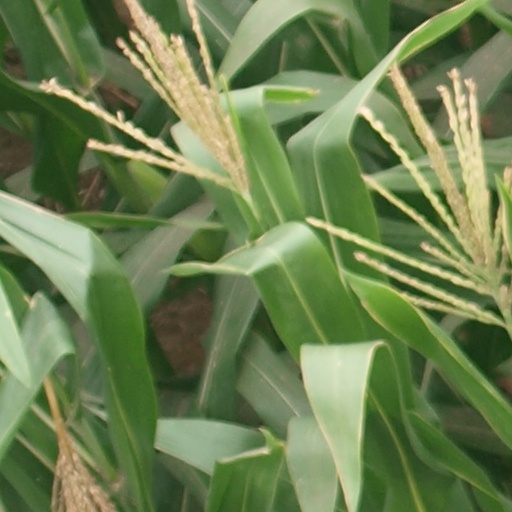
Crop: maize; corn